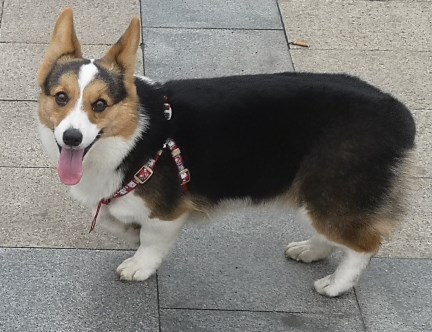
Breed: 2909-n000116-Cardigan